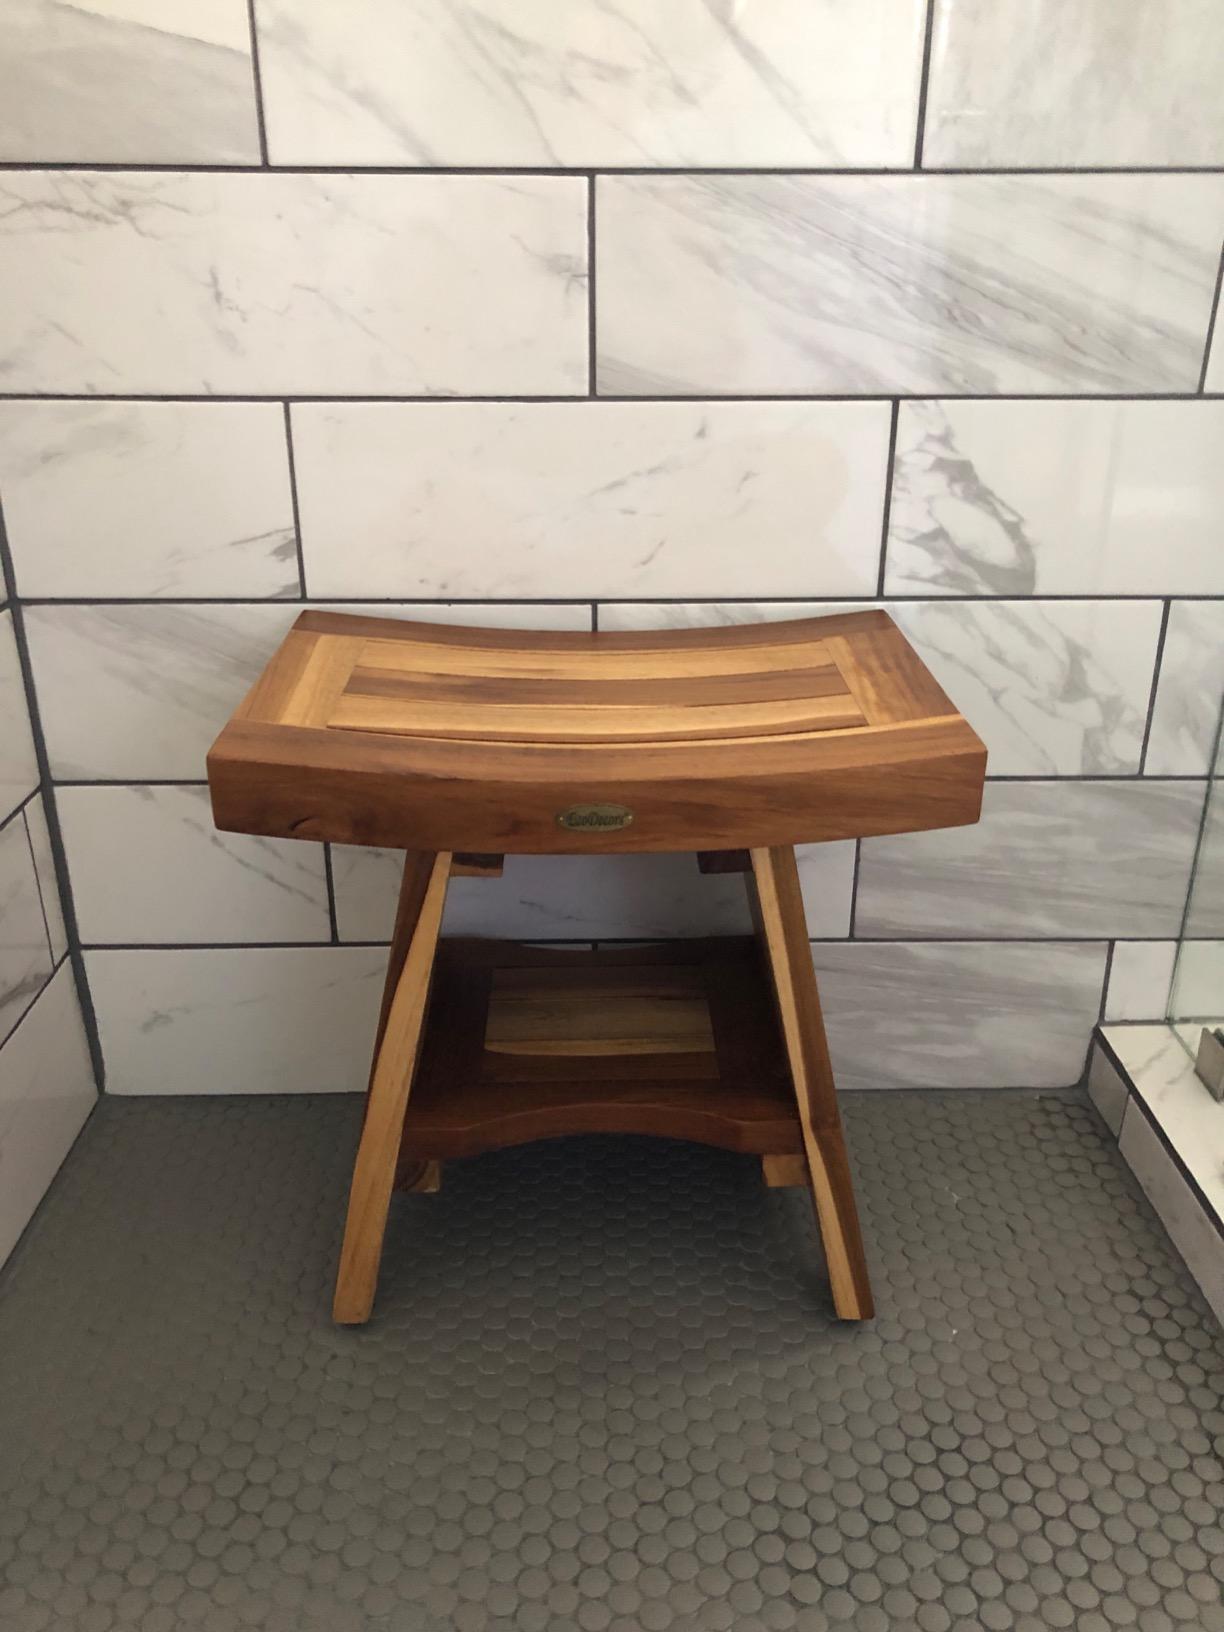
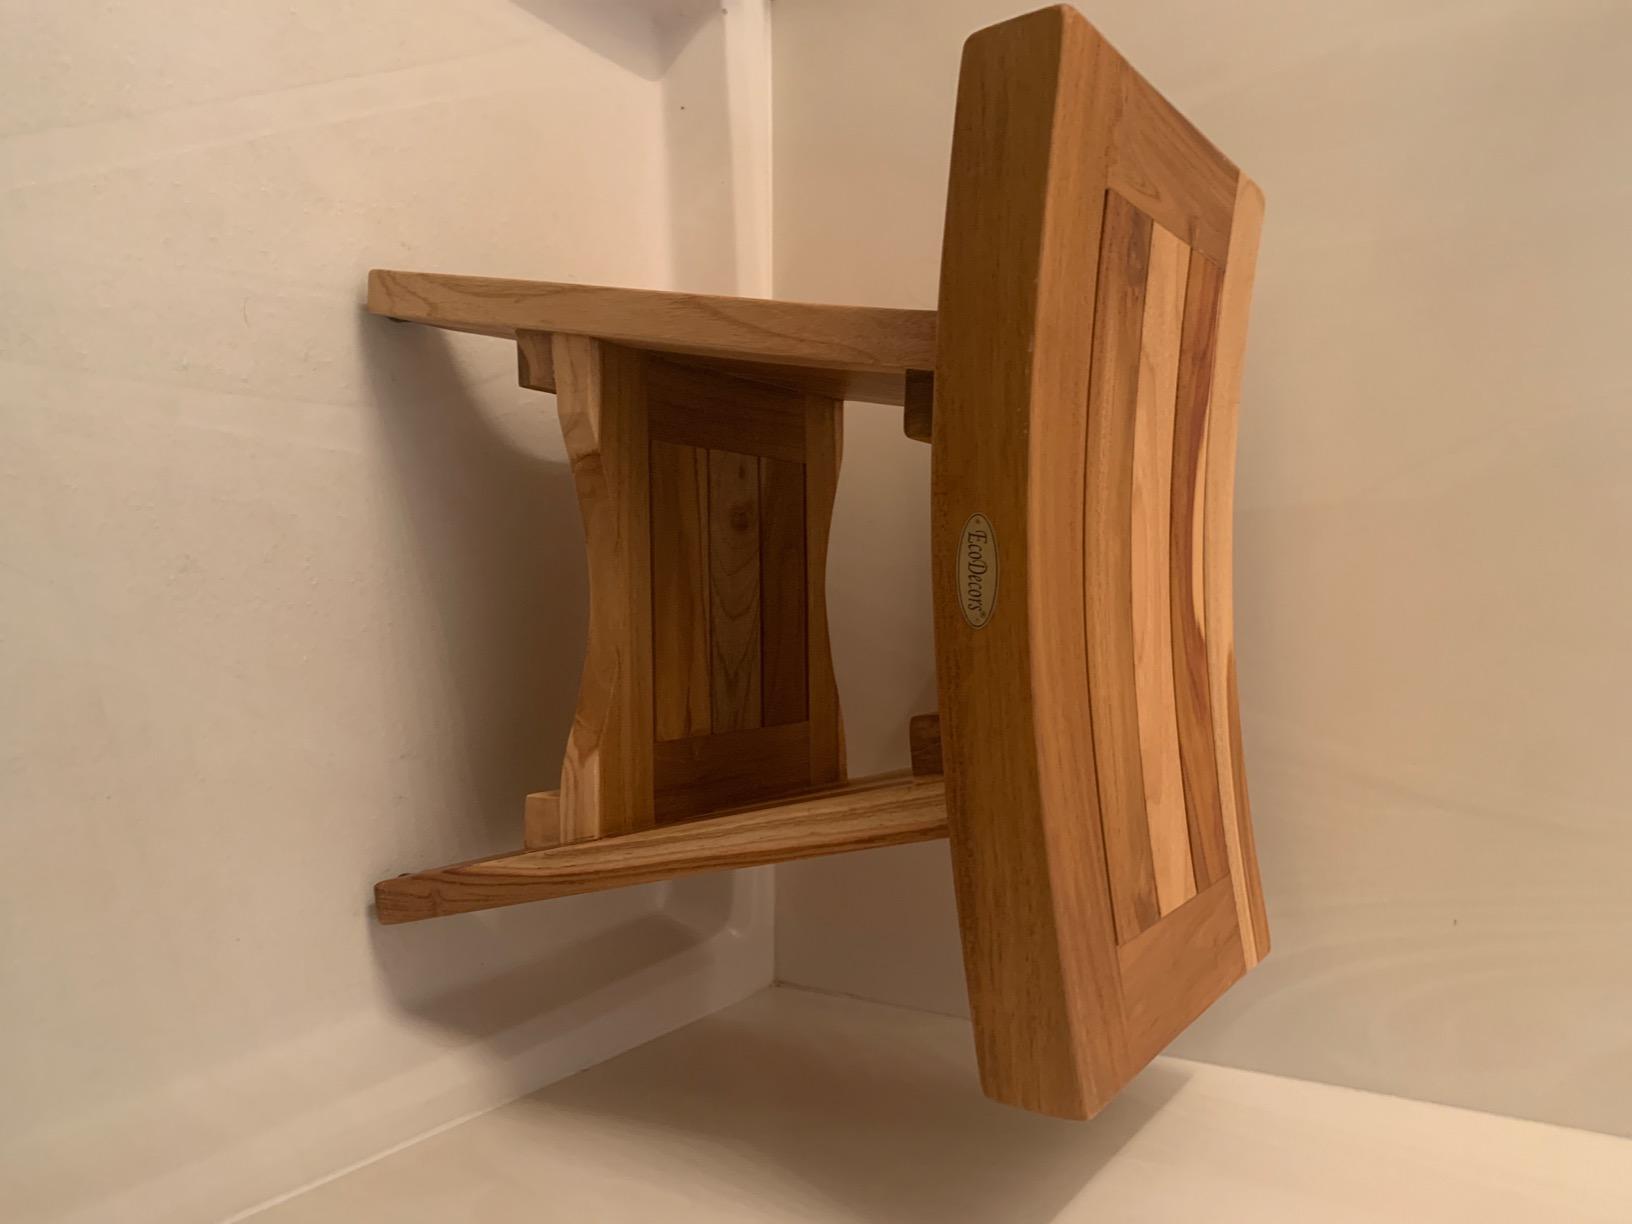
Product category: stool
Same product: yes